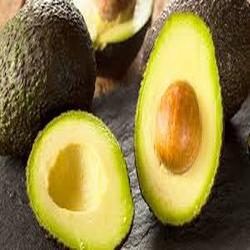
Label: Avocado